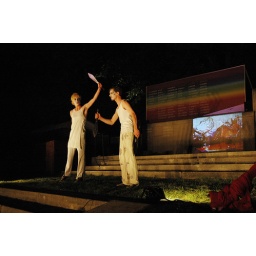
Icarus try-out tijdens Kleuren van de Nacht in Sonsbeek door Circus Poehaa